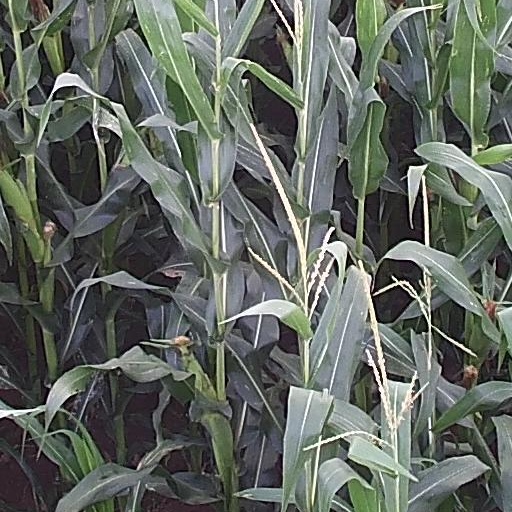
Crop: maize; corn